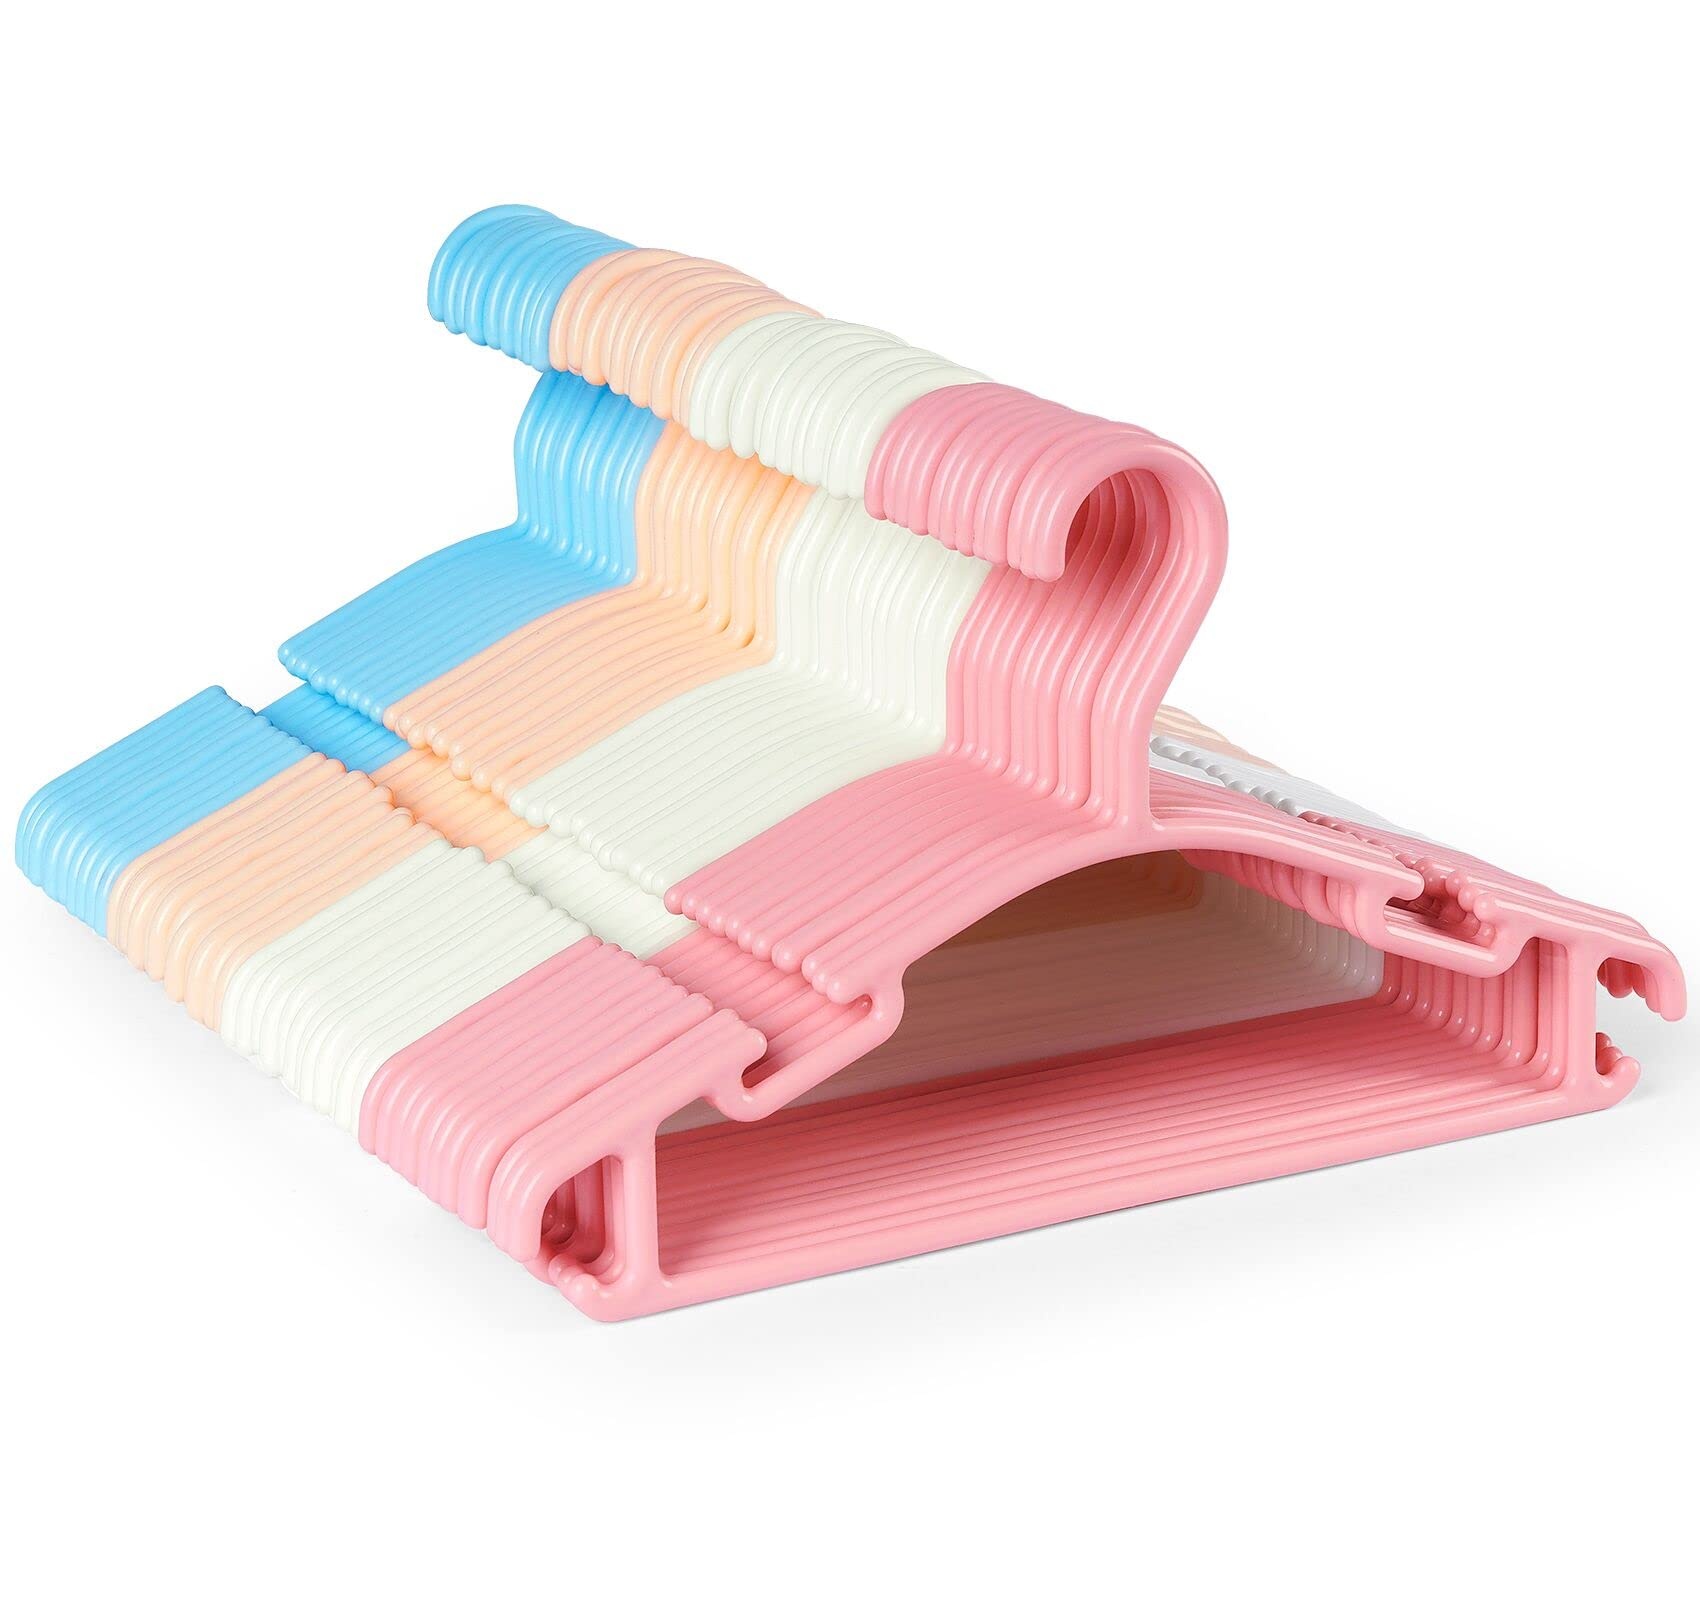
1 x Brand New ilauke 48 Pack Colour Plastic Nursery Hangers, Ultra Thin Space Saving Baby Hangers Nonslip Tubular Hangers - RRP £20.44
Download Manifest: HERE Title Qty Unit Price Total Price ASIN EAN ilauke 48 Pack Colour Plastic Nursery Hangers, Ultra Thin Space Saving Baby Hangers Nonslip Tubular Hangers 1 £20.44 £20.44 B08K2W778K N/A
Brand: Jobalots
Category: Furniture > Baby & Toddler Furniture > Bassinets & Cradles > Hanging Bassinets